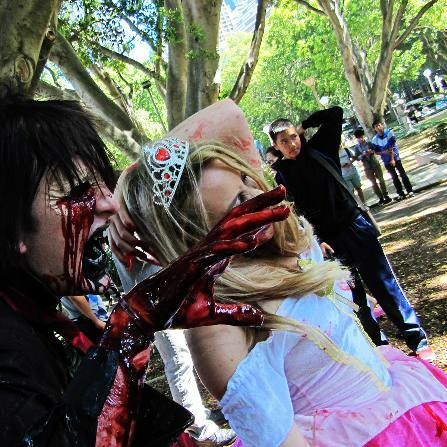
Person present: Yes